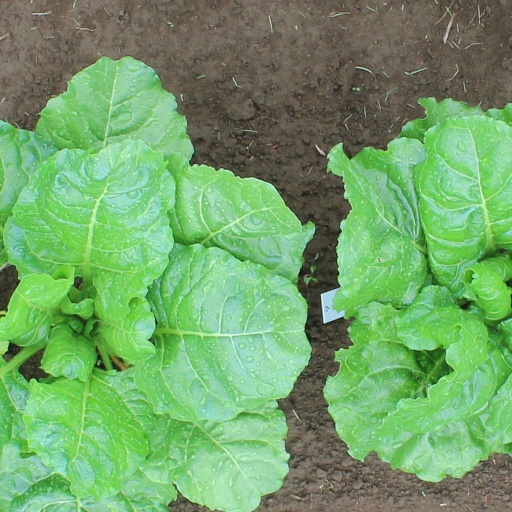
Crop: sugar beet